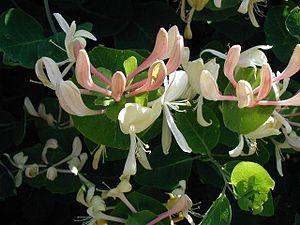
Gedeblad
Kaprifolie er vel den mest kendte art af Gedeblad.
Kaprifolie er vel den mest kendte art af Gedeblad.
Gedeblad, også kaldet kaprifolie eller kaprifolium er en planteslægt som er udbredt i Nordamerika, Europa og Østasien med hen ved 200 arter af stedsegrønne eller løvfældende buske og lianer. De har modsatte, helrandede blade. Blomsterne er 5-tallige og sidder enten parvist ved bladhjørnerne eller i endestillede stande, der er støttet af højblade. Bægerbladene er rør- eller bægerformet sammenvoksede, og det samme er sket med kronbladene, der danner et langt eller meget langt kronrør, der har to eller fem lapper ved mundingen. Ved blomstens åbning spaltes kronbladene, sådan at de fire øverste tilsammen danner én læbe, mens den enlige, nederste danner en anden. Frugterne er bær, der sidder enkeltvis eller to sammen.